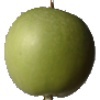
Label: apple_granny_smith